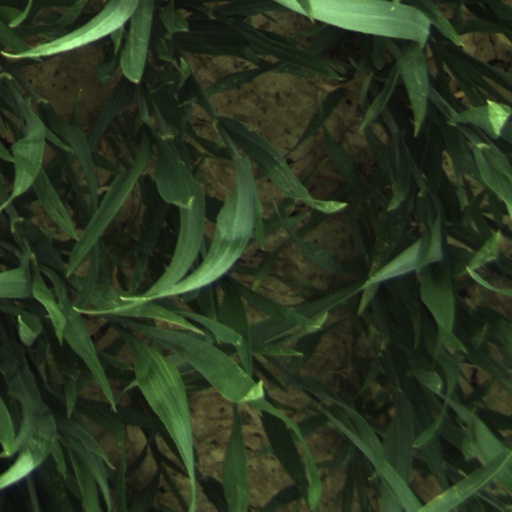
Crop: wheat